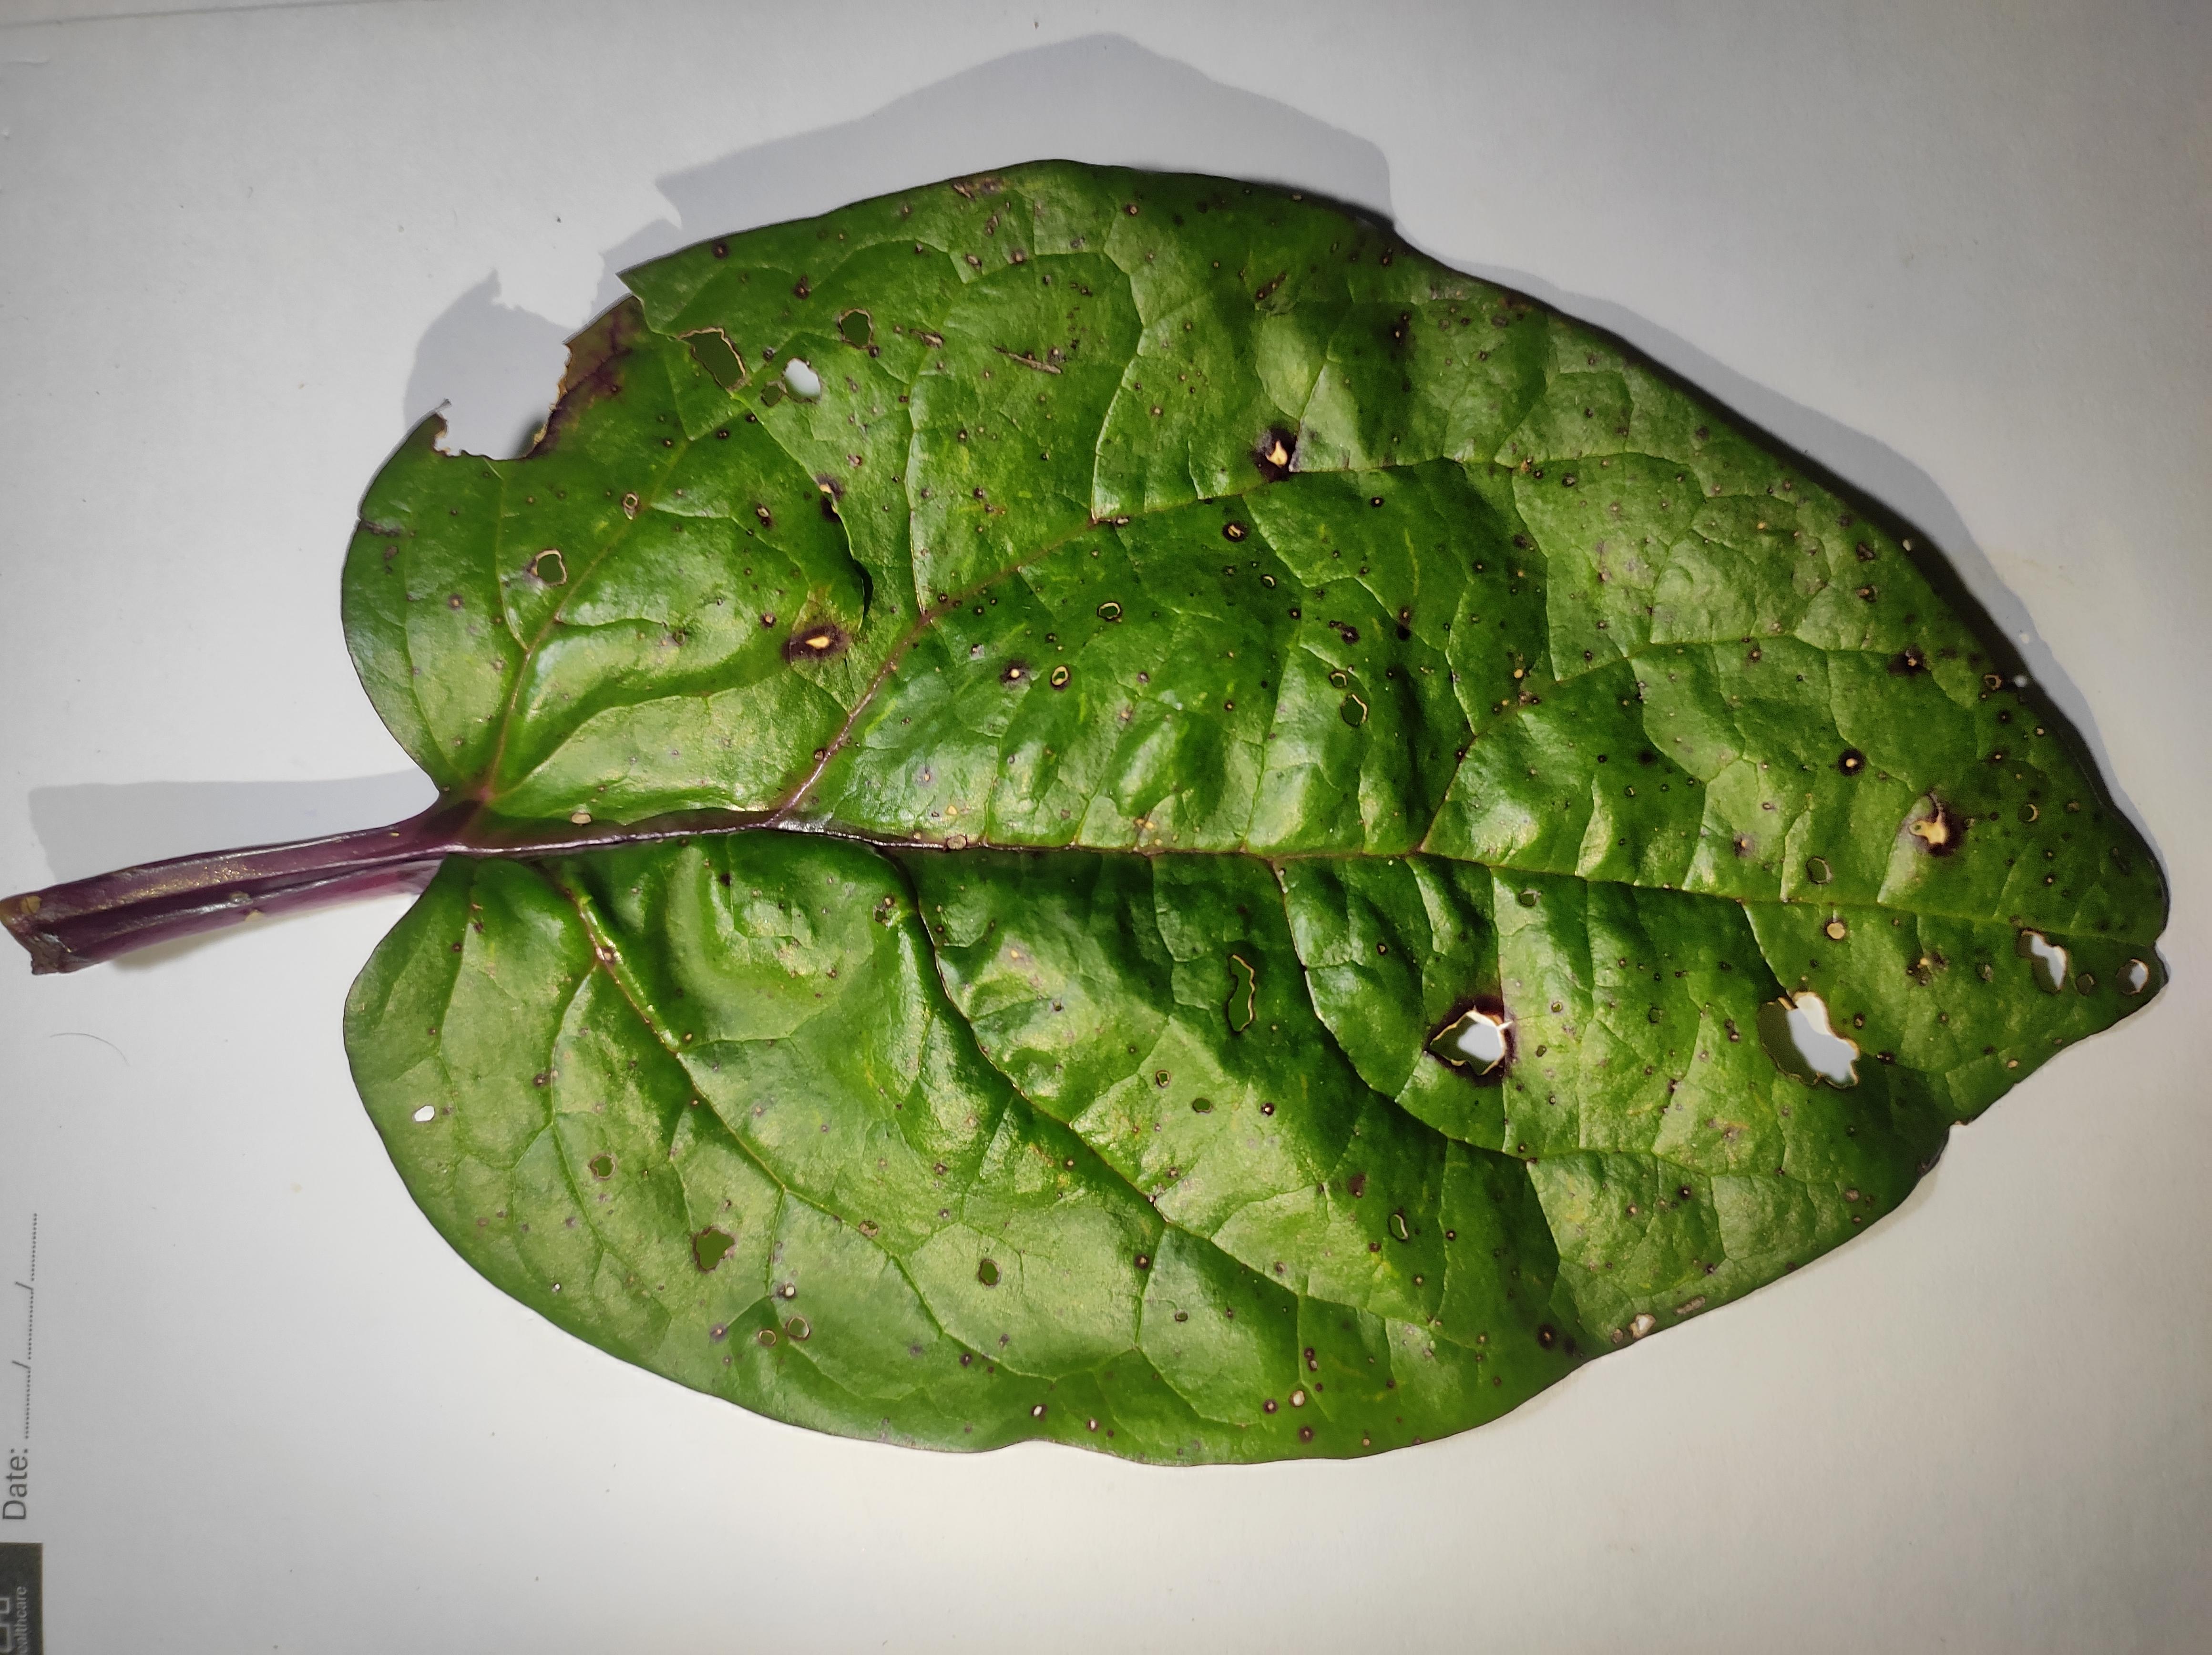
Label: anthracnose_leaf_spot